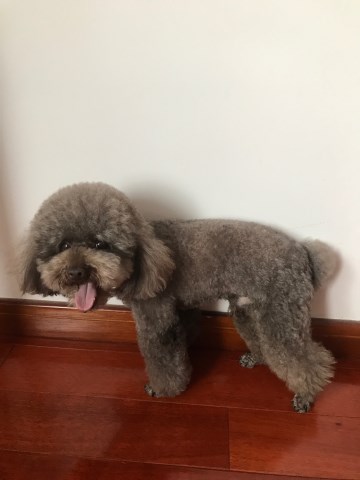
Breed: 2925-n000114-toy_poodle